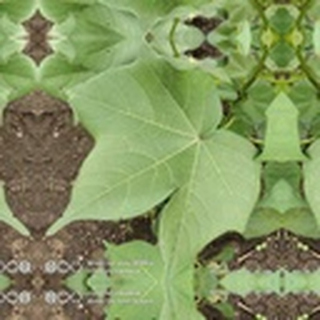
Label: healthy_cotton